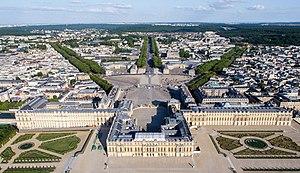
Vue aérienne du château de Versailles en France